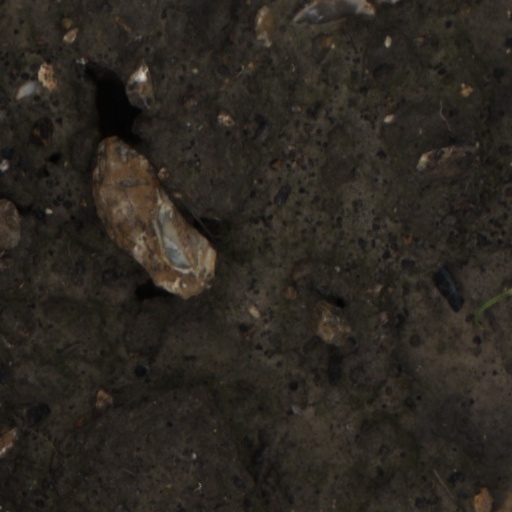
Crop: wheat